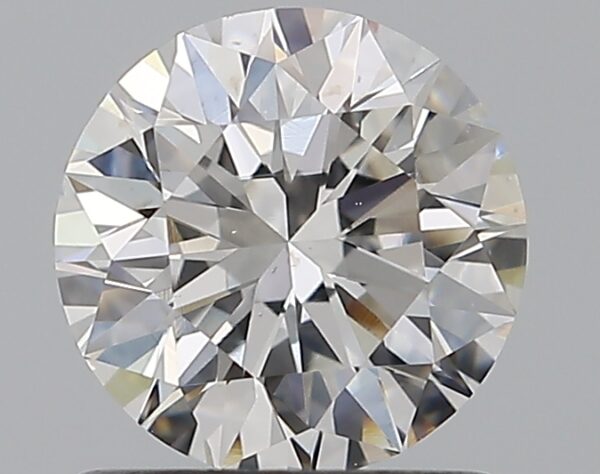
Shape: round
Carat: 1
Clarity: VS1
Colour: D
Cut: EX
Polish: EX
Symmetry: EX
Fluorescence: ST
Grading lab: GIA
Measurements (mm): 6.32 x 6.37 x 4.01